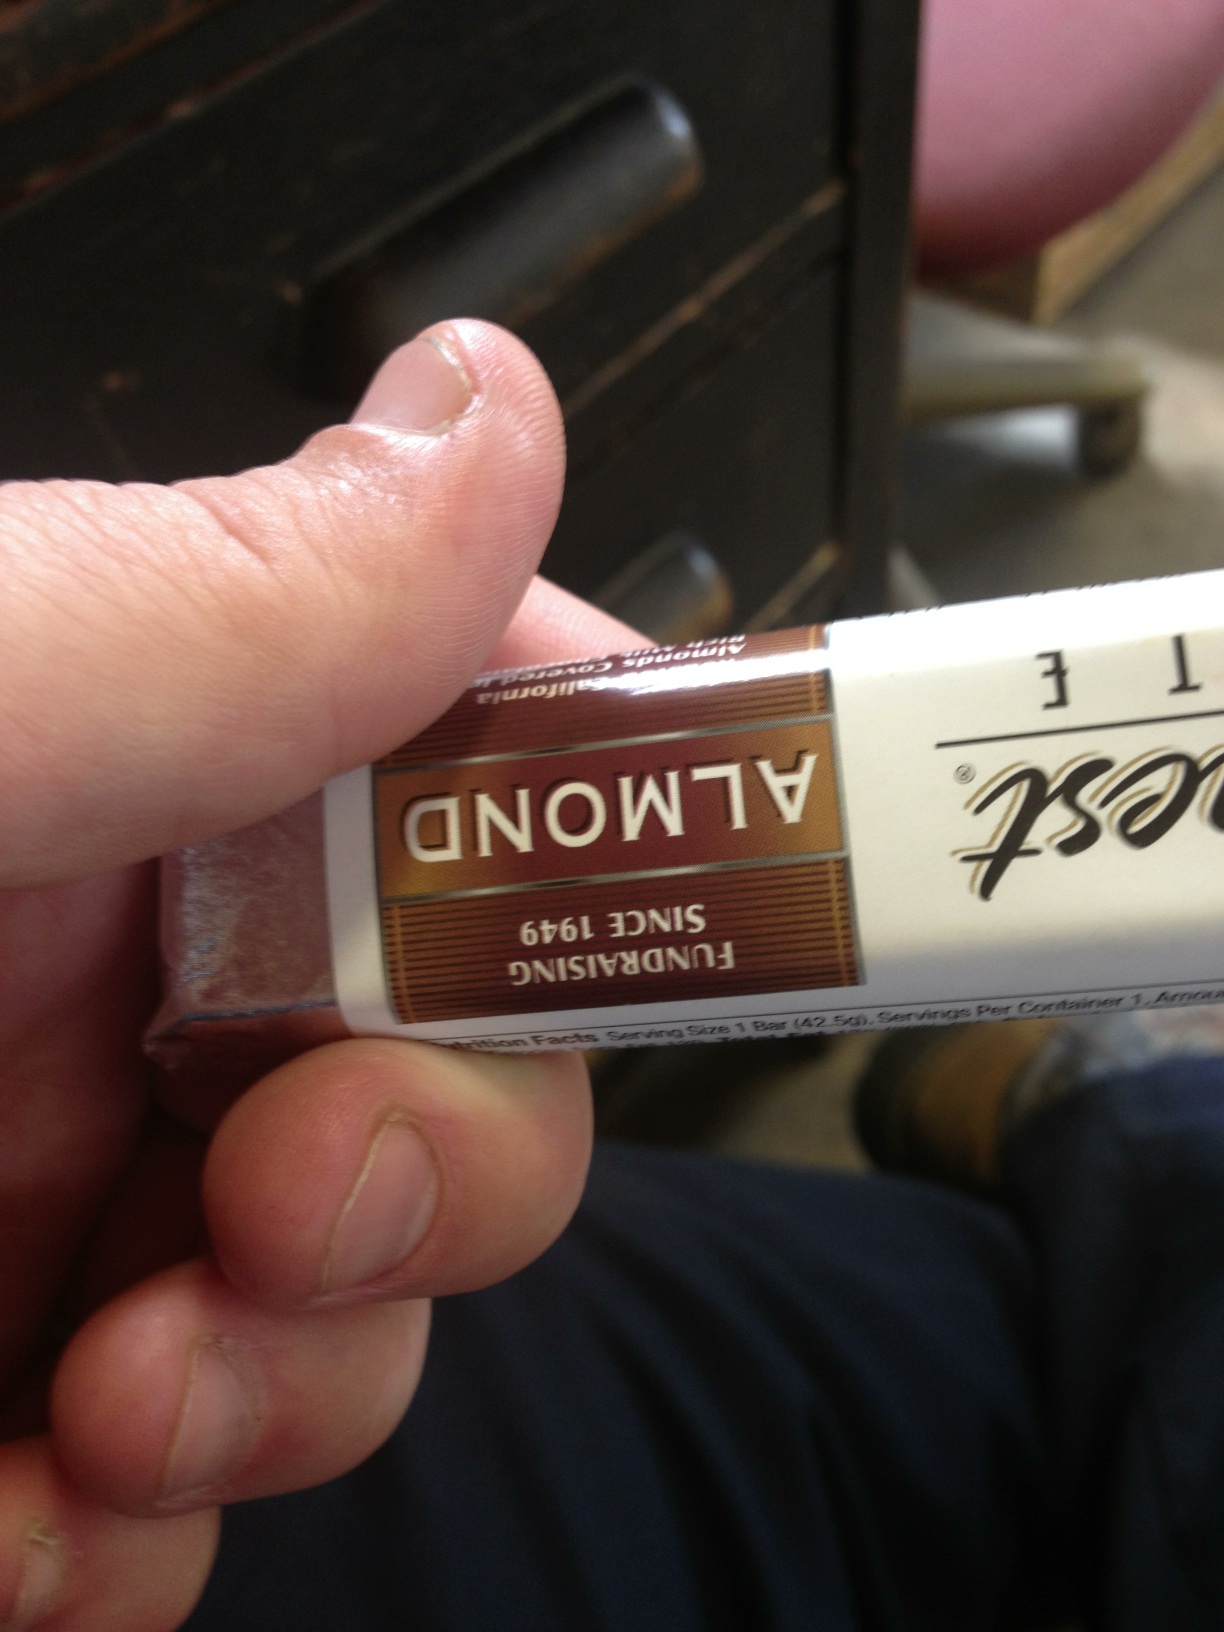Question: What bore is this?
Answer: unanswerable